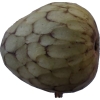
Label: cherimoya